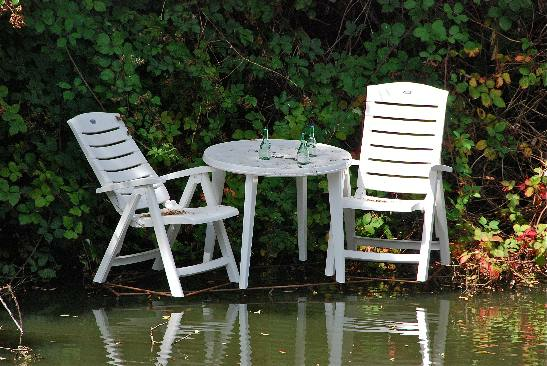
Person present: No